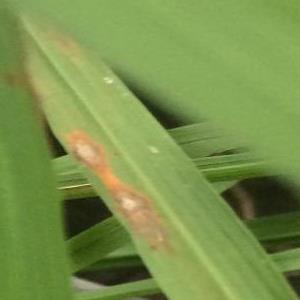
Disease: Blast